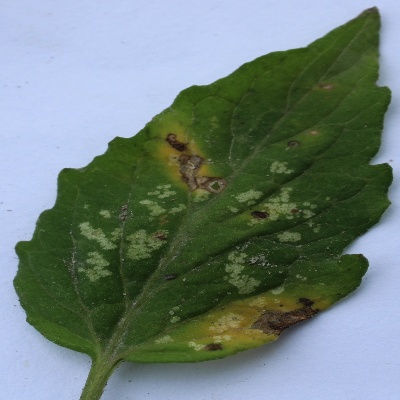
Crop: Tomato
Condition: septoria leaf spot